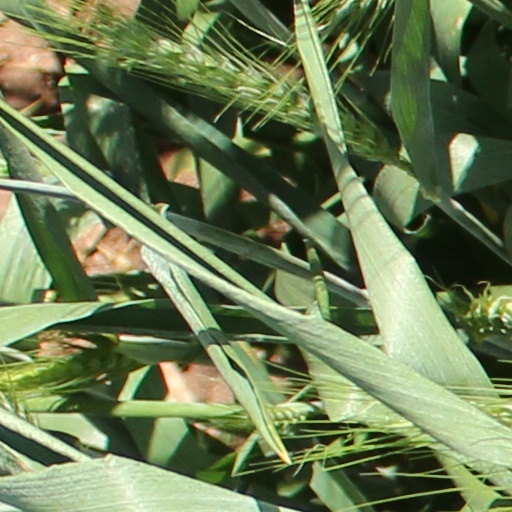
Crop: wheat